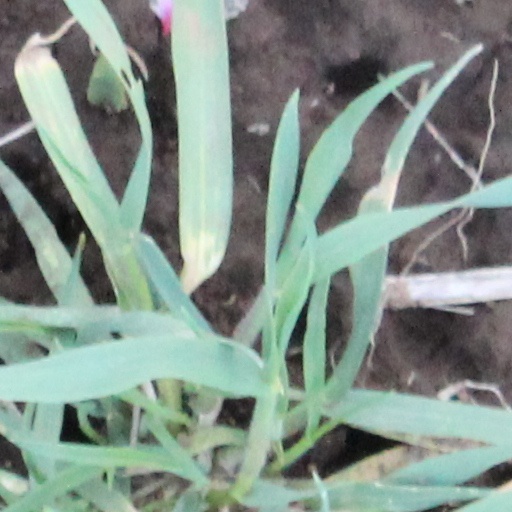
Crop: wheat